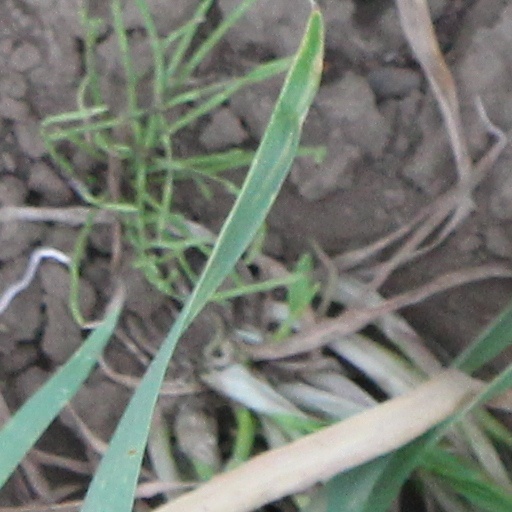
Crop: wheat